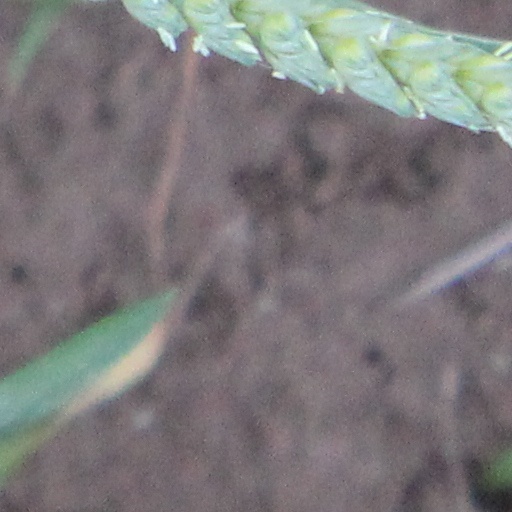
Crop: wheat